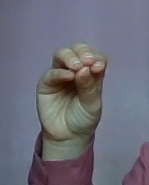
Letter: ha